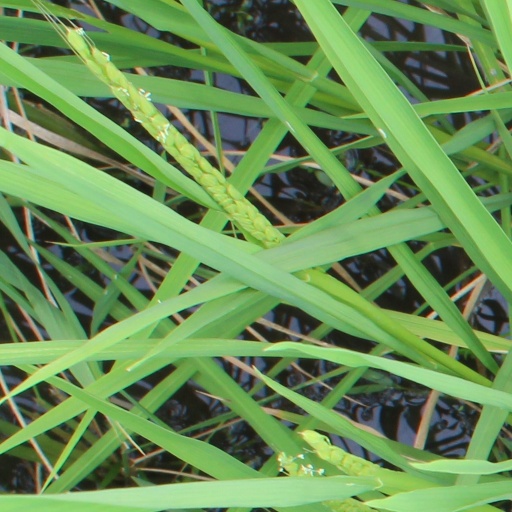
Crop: rice